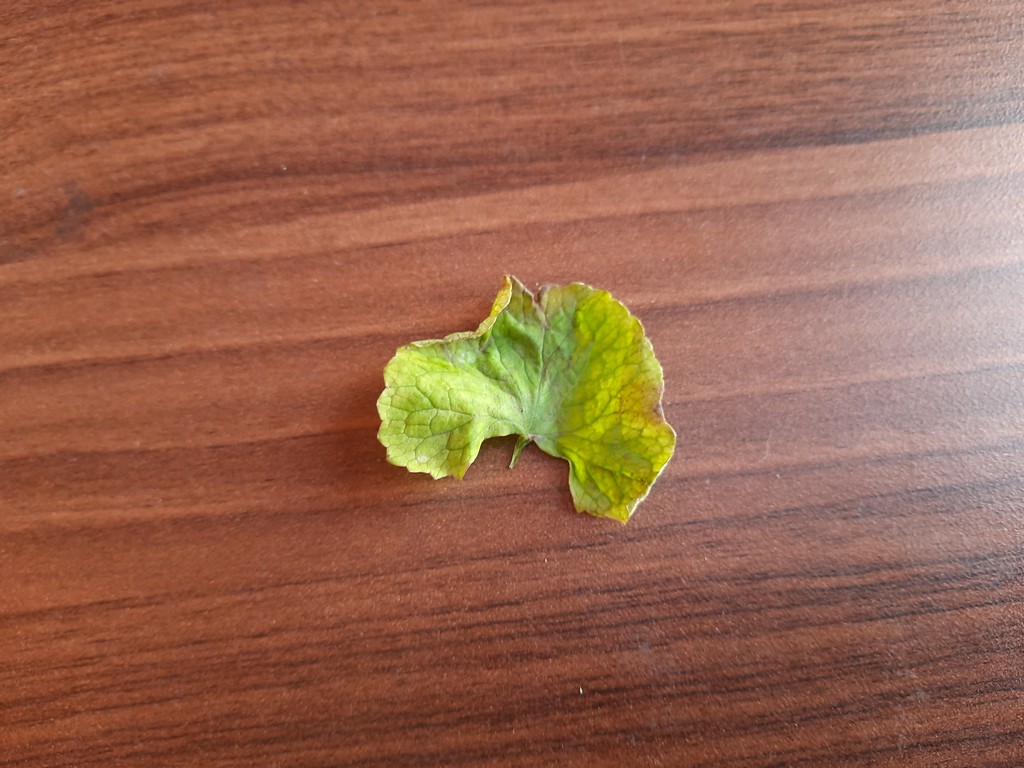
Label: Unhealthy